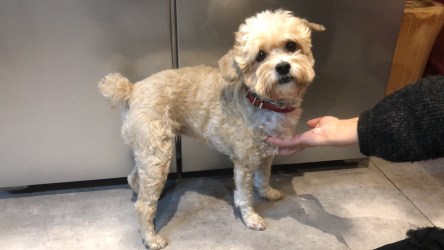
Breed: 2925-n000114-toy_poodle